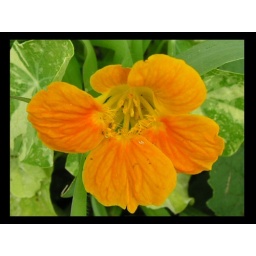
Another orange nasturtium framed in black